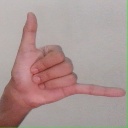
अक्षर: द